Karanle

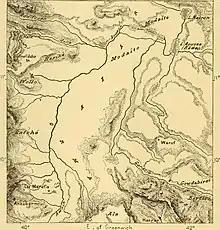

With Adal Sultanate succeeding Ifat Sultanate, the Karanle figured prominently as leaders and soldiers in what culminated to become the 16th century conquest of Ethiopia ("Futuh Al-Habasha").